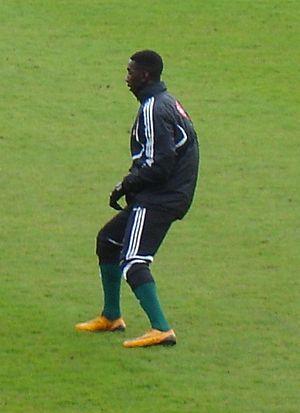
Yannick Bolasie, né le 24 mai 1989 à Lyon, est un footballeur international congolais qui évolue au poste de milieu de terrain à l'Everton FC.